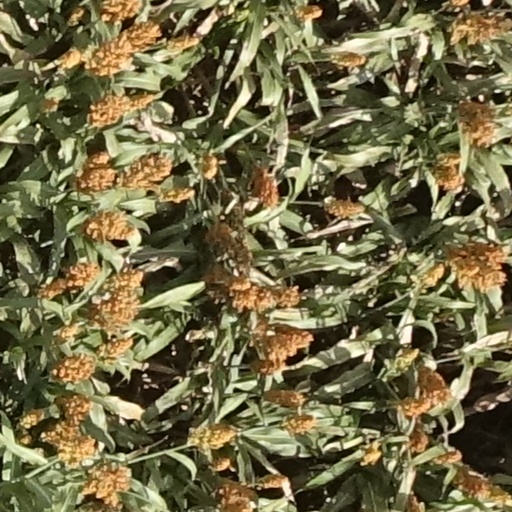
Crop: sorghum